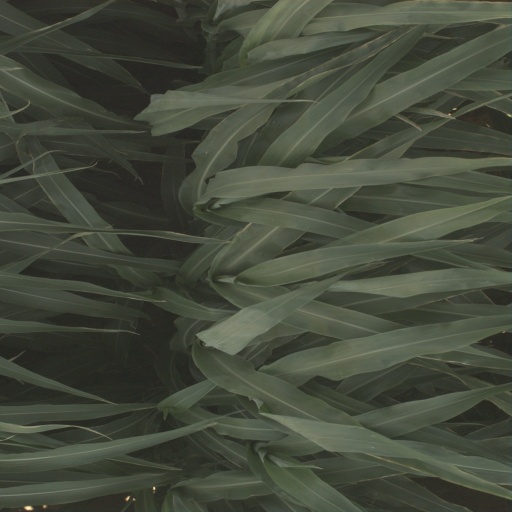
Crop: sorghum